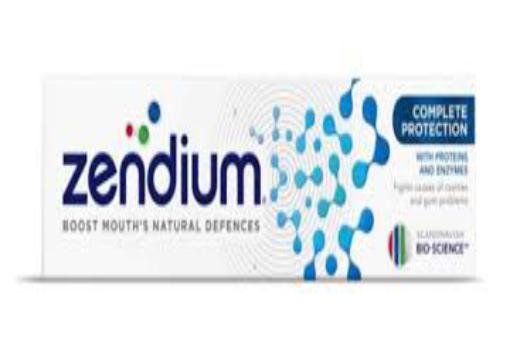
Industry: Medical